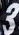
Number: 3